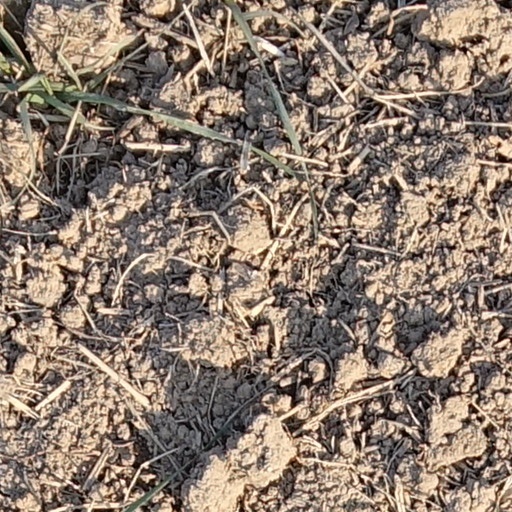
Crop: wheat